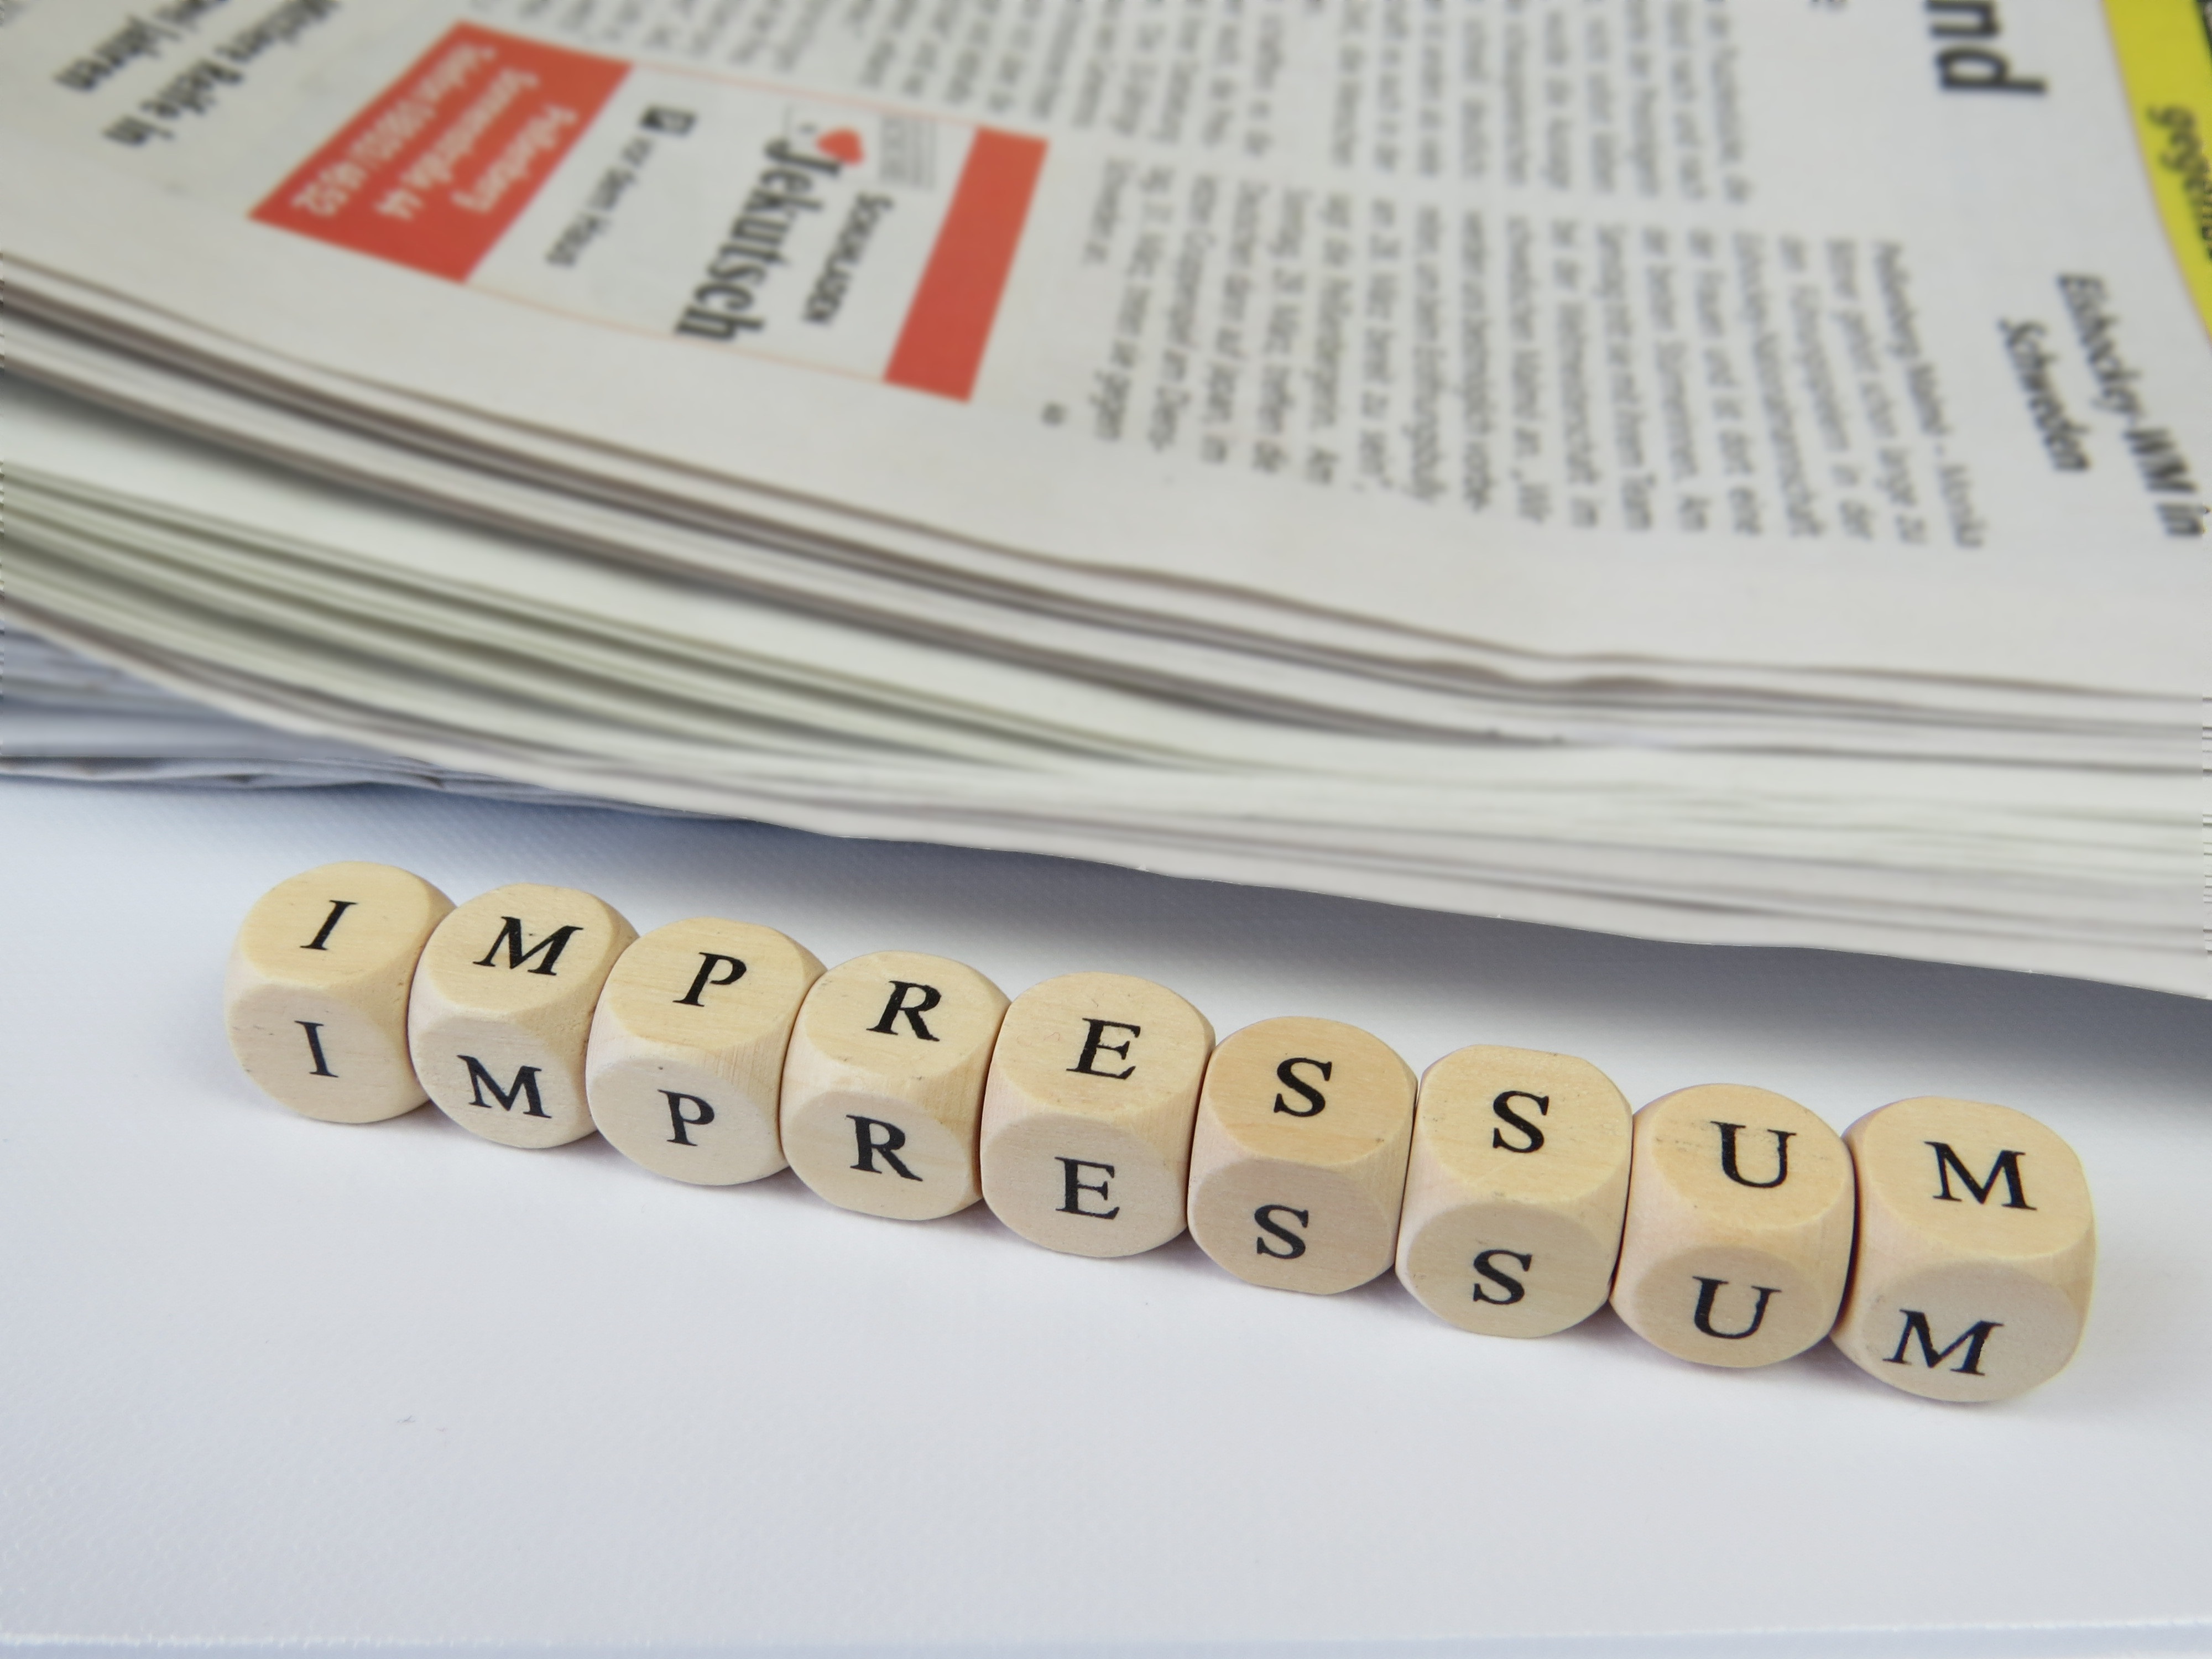
newspaper, brand, product, font, text, right, imprint, web design, web page